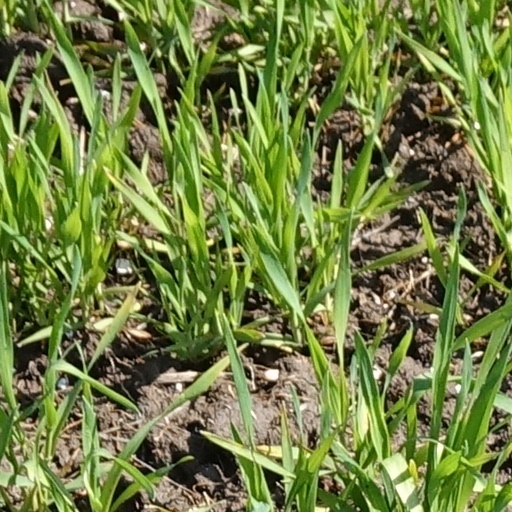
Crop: wheat